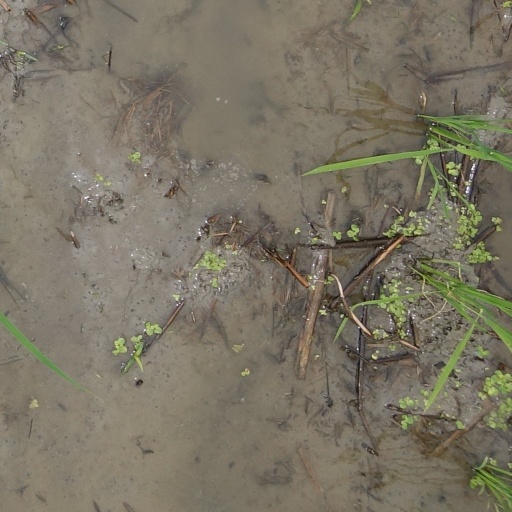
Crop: rice